Bruntál

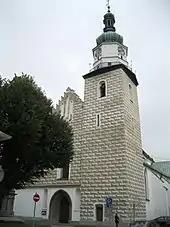
Church of the Assumption of the Virgin Mary

The original German name "Freudenthal" means 'valley of joy' and refers to the town's location in a valley. The Czech name was later created by transcribing the German name.